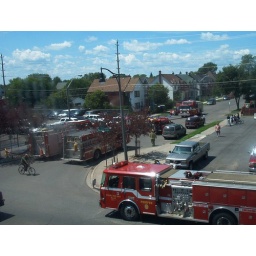
A small fire broke out in the red and white house at the corner of the alley yesterday.